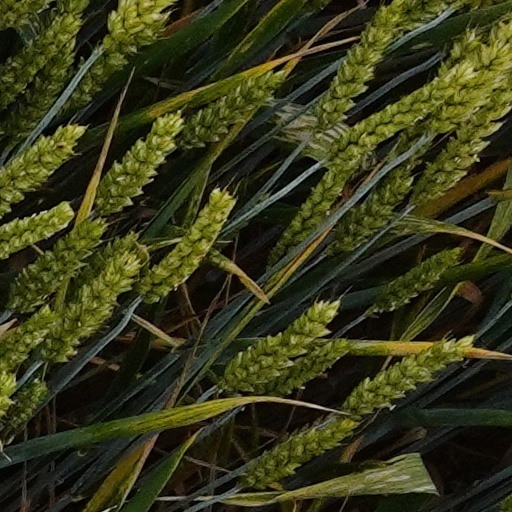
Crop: wheat